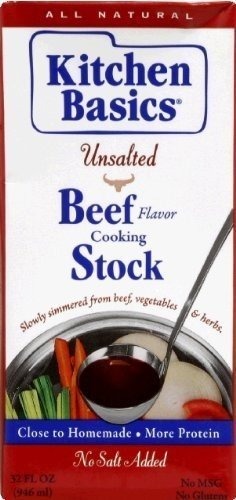
Item Name: Kitchen Basics, Stock Beef Unsltd, 32 OZ (Pack of 12) ( Value Bulk Multi-pack)
Value: 384.0
Unit: Fl Oz

Price: 32.305